A Reason to Live (2011 film)

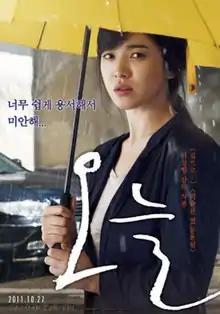
Theatrical release poster

A Reason to Live is a 2011 South Korean drama film written and directed by Lee Jeong-hyang. It stars Song Hye-kyo as a director who forgives a teenage boy for killing her fiancé. It premiered at the 2011 Busan International Film Festival, and was released in theaters on October 27, 2011. It received 131,194 admissions.